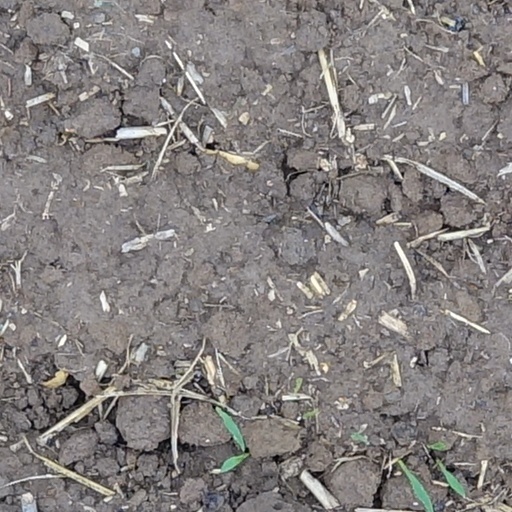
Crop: wheat